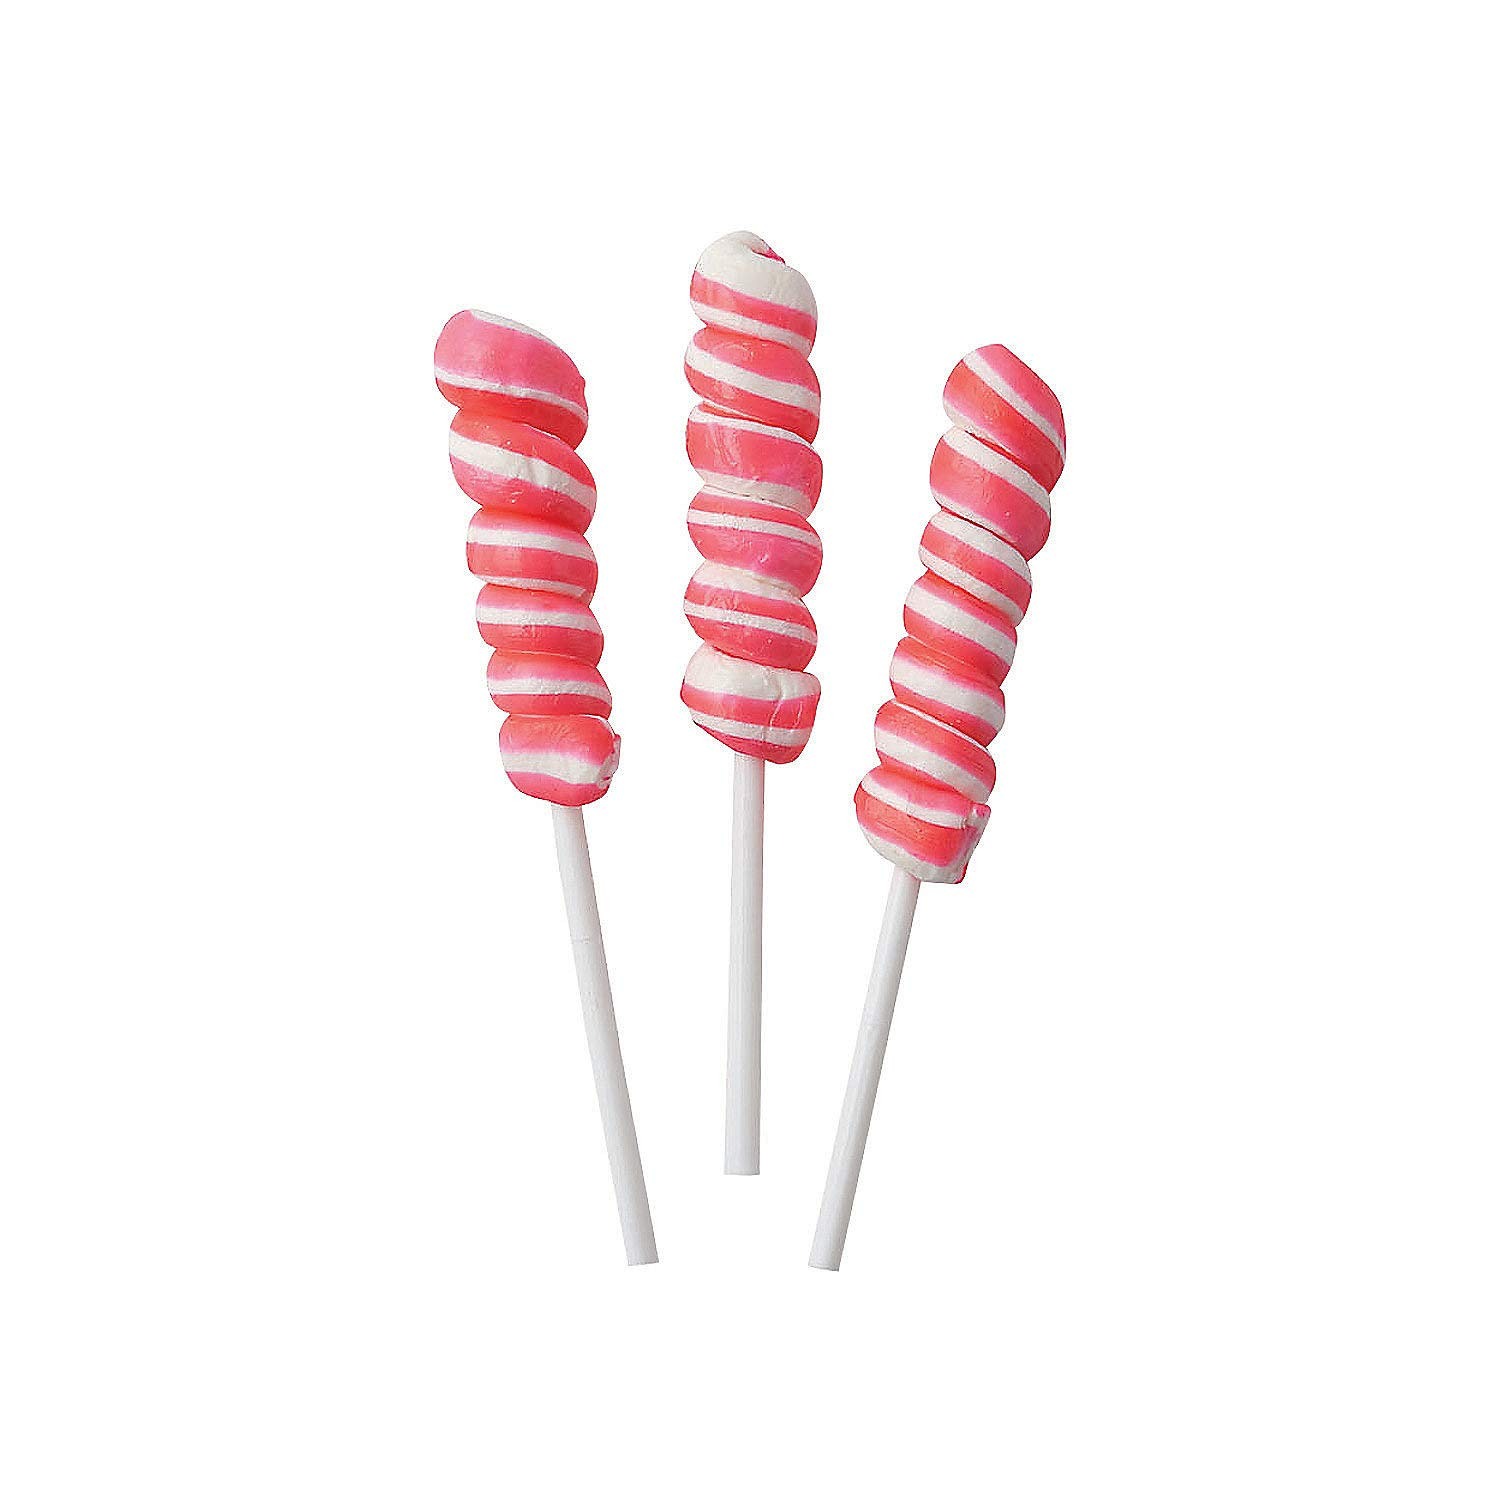
Item Name: Mini Twisty Lollipops, Unicorn Pops, Nostalgic Candy, Suckers, 24 Pieces, Individually Wrapped, Hot Pink
Bullet Point 1: These Mini Twisty Pops make a fun and fashionable addition to your candy buffet! This popular candy can also be used to make wedding reception centerpieces and makes a great addition to party favor bags.
Bullet Point 2: Comes in a variety of colors and flavors to sweeten up any soirée!
Bullet Point 3: Each 2" sucker is on a 4" plastic stick.
Bullet Point 4: Individually wrapped
Bullet Point 5: (24 pcs. per unit) Fat-free. Total wt., 9 oz.
Product Description: These Mini Twisty Pops make a fun and fashionable addition to your candy buffet! This popular candy can also be used to make wedding reception centerpieces and makes a great addition to party favor bags. Comes in a variety of colors and flavors to sweeten up any soirée! Each 2" sucker is on a 4" plastic stick. Individually wrapped. (24 pcs. per unit) Fat-free. Total wt., 9 oz.
Value: 9.0
Unit: Ounce

Price: 18.54